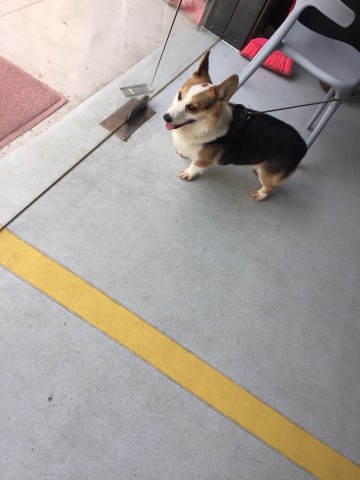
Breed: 2909-n000116-Cardigan